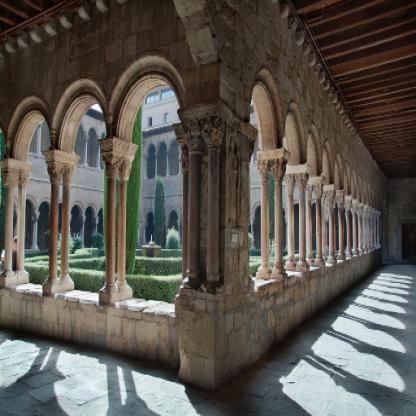
Scene: Indoor